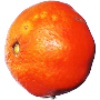
Label: clementine